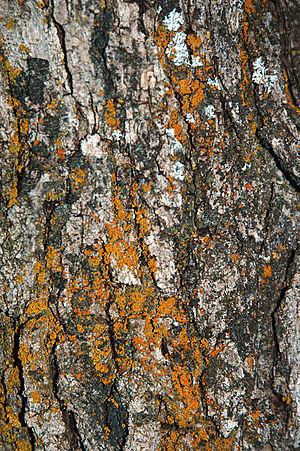
Quercus gambelii est un petit chêne caduc présent à l’état naturel en Amérique du Nord. Aux États-Unis, l’arbre porte le nom de Gambel oak et son nom latin provient du botaniste américain William Gambel.